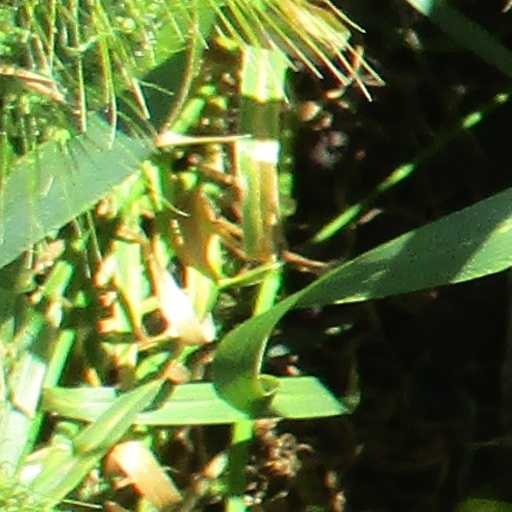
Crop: wheat